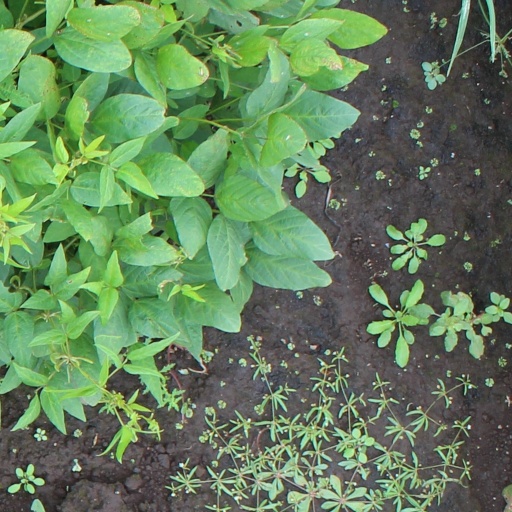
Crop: soybean